Jonghyun

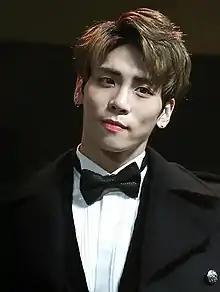
Jonghyun at the 2016 Korean Popular Culture And Arts Awards

Jonghyun released a new compilation album of self-composed songs originally performed on his radio show MBC "Blue Night". The compilation album, "Story Op.1", was released on September 17, 2015. The following month, he held his first solo concert, The Story by Jonghyun, as part of SM Entertainment's concert series The Agit. He performed a total of 12 sold-out shows. Each concert featured a different guest, including Shinee's Onew and Taemin, IU, Zion.T, Jung-in, Lim Kim, Oksang Dalbit, Coffee Boy, Nine, Lee Ji-hyoung, Soran, and poet Ha Sang-wook.